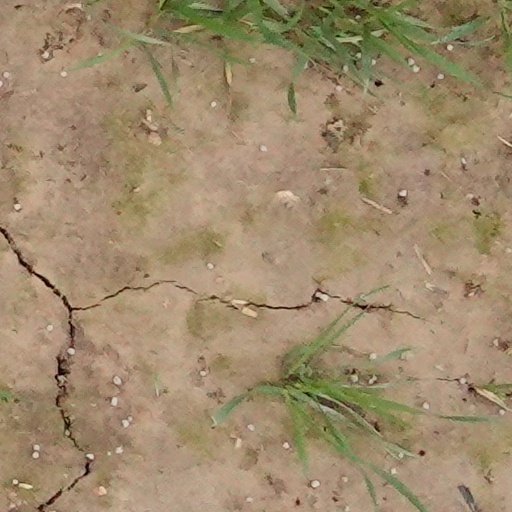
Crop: wheat